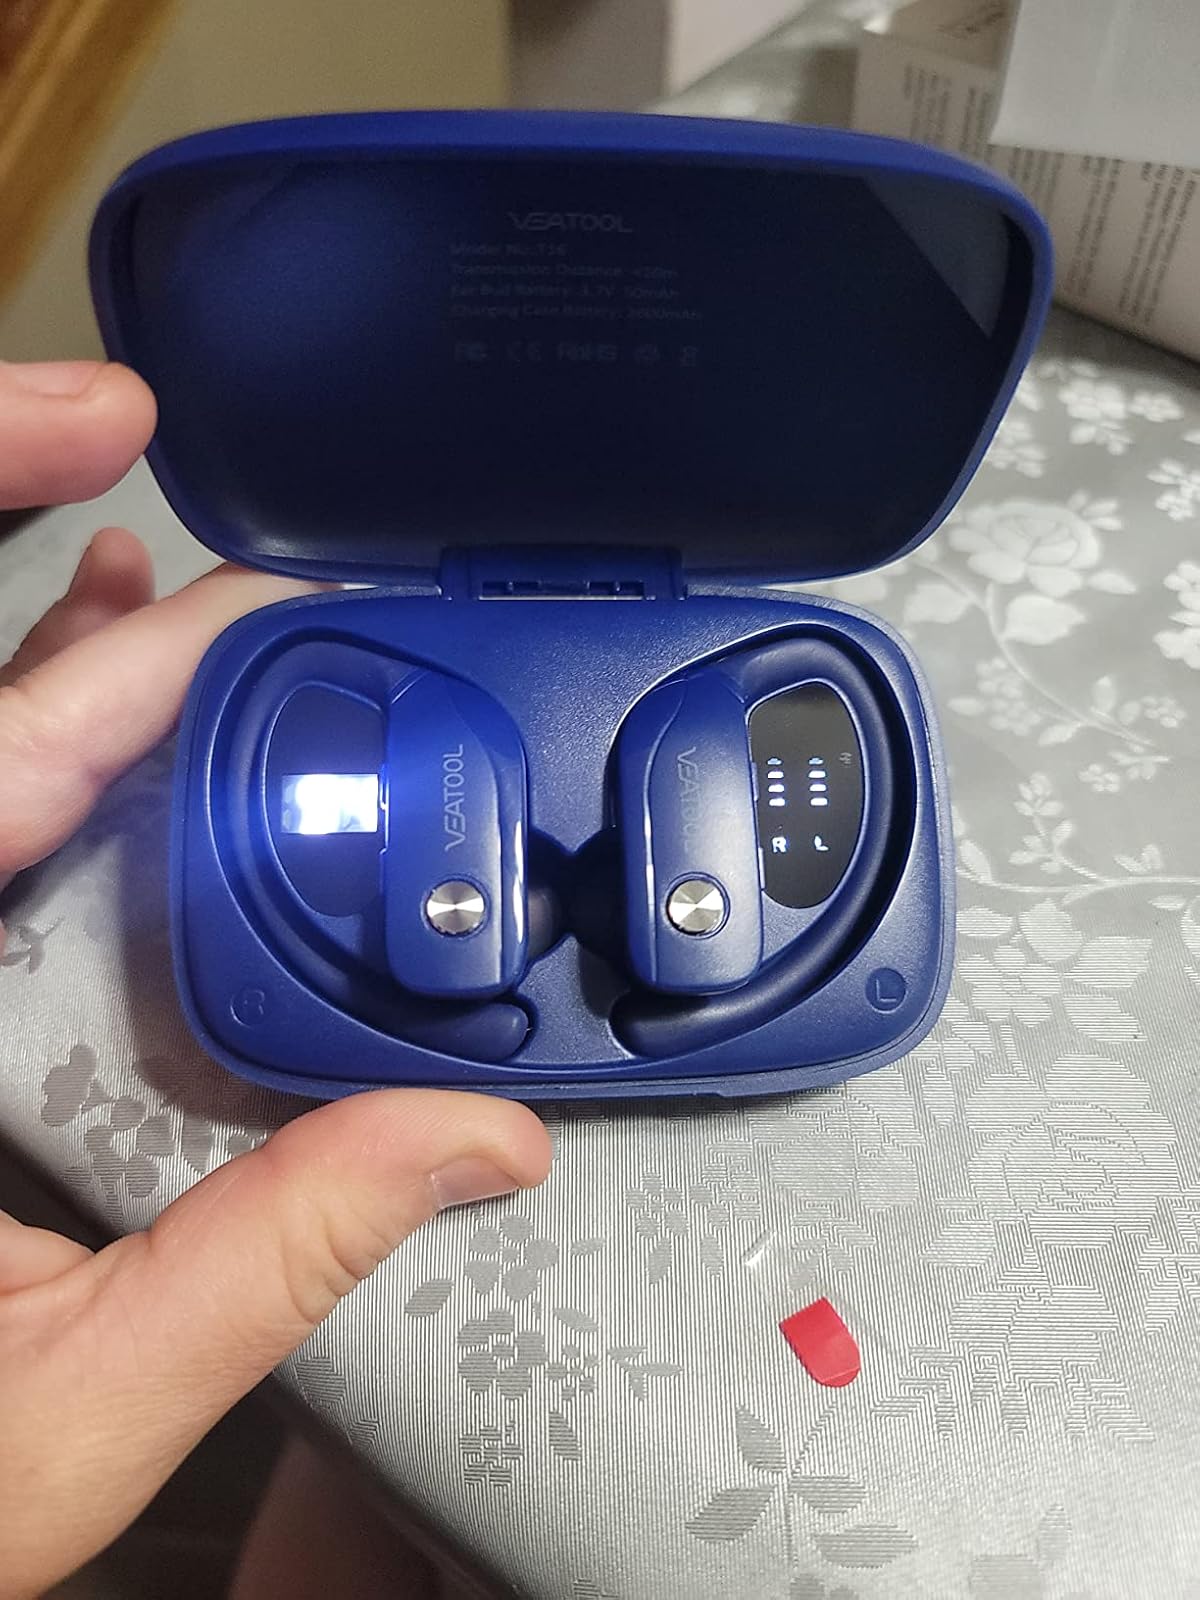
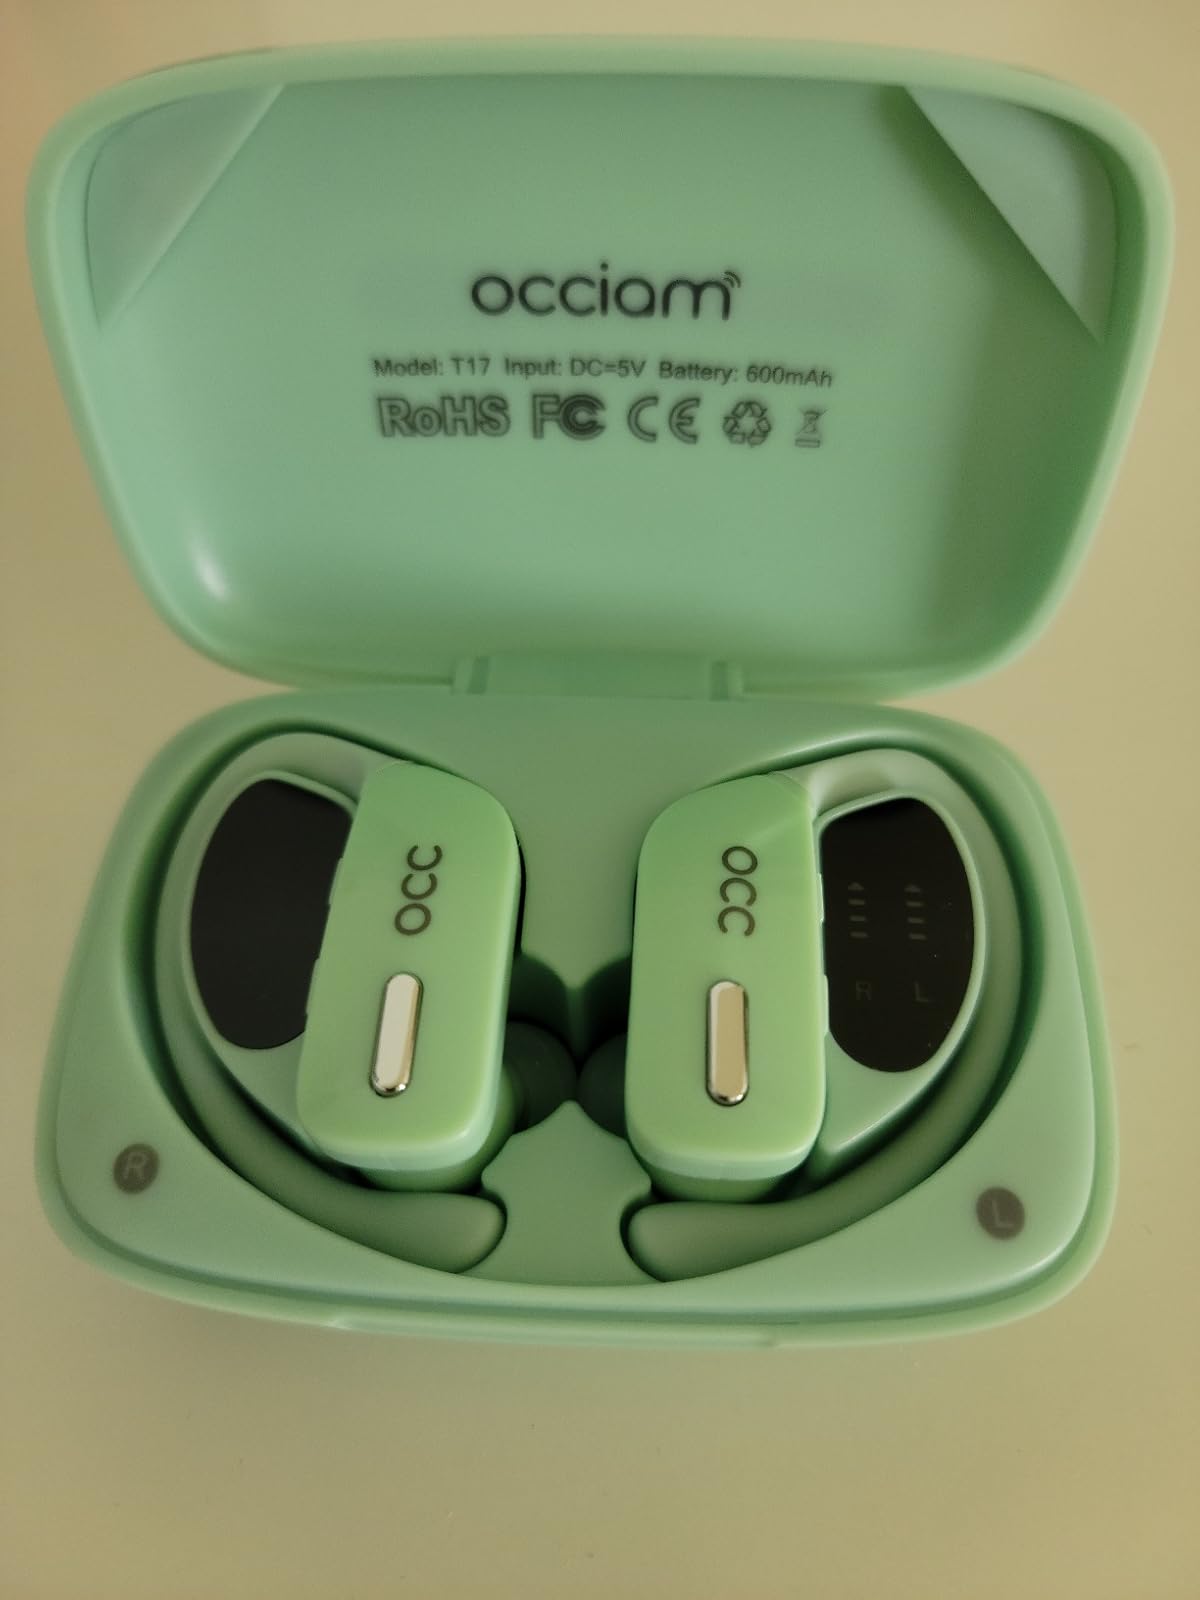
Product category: earbuds
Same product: no